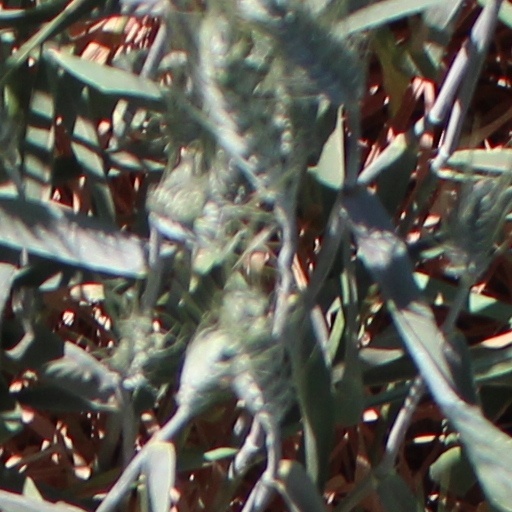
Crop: wheat